Miss World 2010

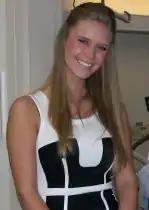
Miss World 2010, Alexandria Mills

Miss World 2010 was the 60th anniversary of the Miss World pageant, held at the Crown of Beauty Theatre in Sanya, China, on 30 October 2010, after Vietnam backed out of the hosting contract.